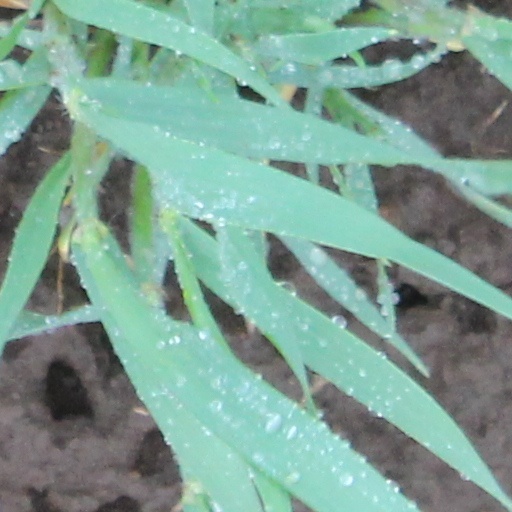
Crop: wheat